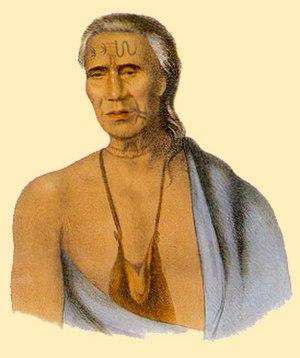
La peinture américaine est l'un des arts développé aux États-Unis par les premiers colons et leurs successeurs, à partir du XVIIᵉ siècle. À l'époque moderne, les artistes européens franchissent l'Atlantique et créent les premiers tableaux sur le sol des Treize colonies. Les œuvres du Vieux Continent restent des modèles jusqu'au début du XXᵉ siècle : elles rejoignent les collections privées et les musées américains, alors que les peintres américains partent étudier l'art anglais, français, allemand ou italien. La Seconde Guerre mondiale marque un tournant : les États-Unis, première puissance financière, et New York en particulier, deviennent un centre dynamique qui attire les artistes européens.